Asaita

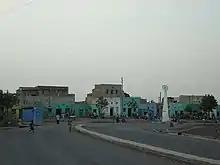
Asaita town, Afar Region.

In its early history Aussa appears to neighbor the powerful Mora state in medieval times. Aussa was once home to the extinct Harla people, their moniker still exists within clans in rural areas. Aussa is unique to the Afar region since it is the only area today that Afar people are engaged in agriculture. Farming was established by Harla as far back as the fourteenth century. The town also seems to have been a haven for mutineers of the Harari kingdom early on.